Yuma War

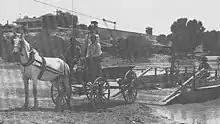
Yuma Ferry

In early 1850, California outlaw John Joel Glanton and his gang of twelve men partnered with Jaeger's Ferry by sabotaging Quechan ferry operations and destroying their ferry. They then robbed and murdered both Americans, Mexicans, and natives as they traveled around and across the river. The Glanton gang also mugged the local Quechan chief and harassed the local Quechan.